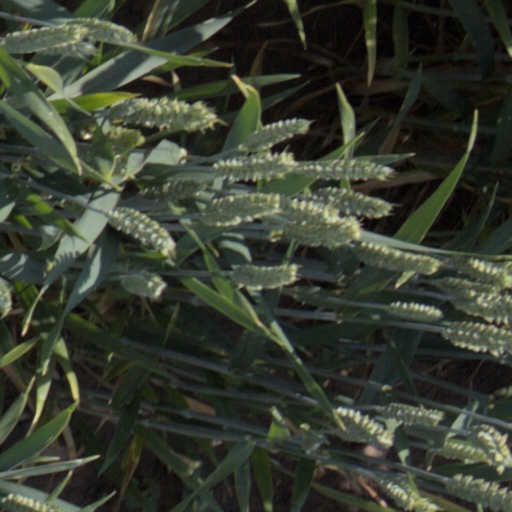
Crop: wheat